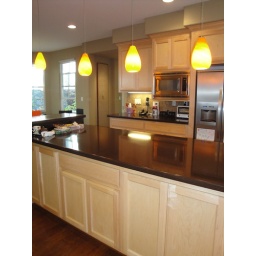
kitchen island with built in microwave oven